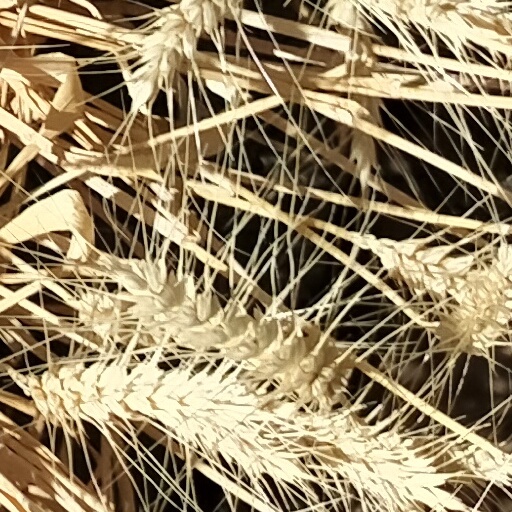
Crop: wheat